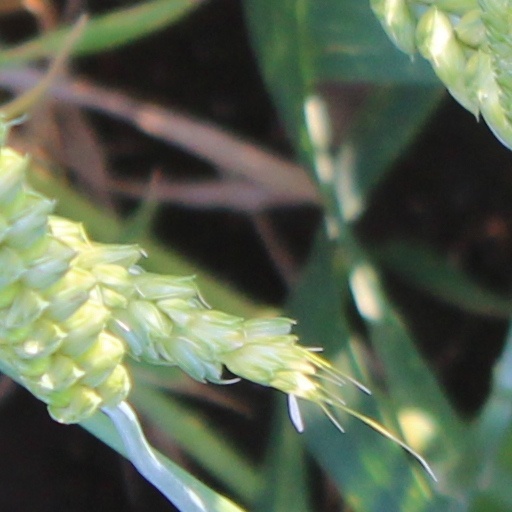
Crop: wheat